Rennell and Bellona Province

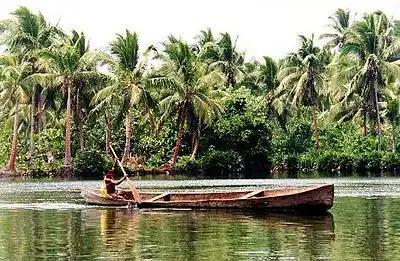
A dugout canoe on Lake Tegano

The islands are subject to tropical storms and cyclones, with the tropical cyclone season running from 1 November to 30 June. In recent history, substantial damage was caused by Cyclone Esau and Cyclone Nina in 1992, Cyclone Fergus in 1996, Cyclone Drena in 1997, Cyclone Beni in 2003, Cyclone Ului in 2010 and Cyclone Freda in 2012.